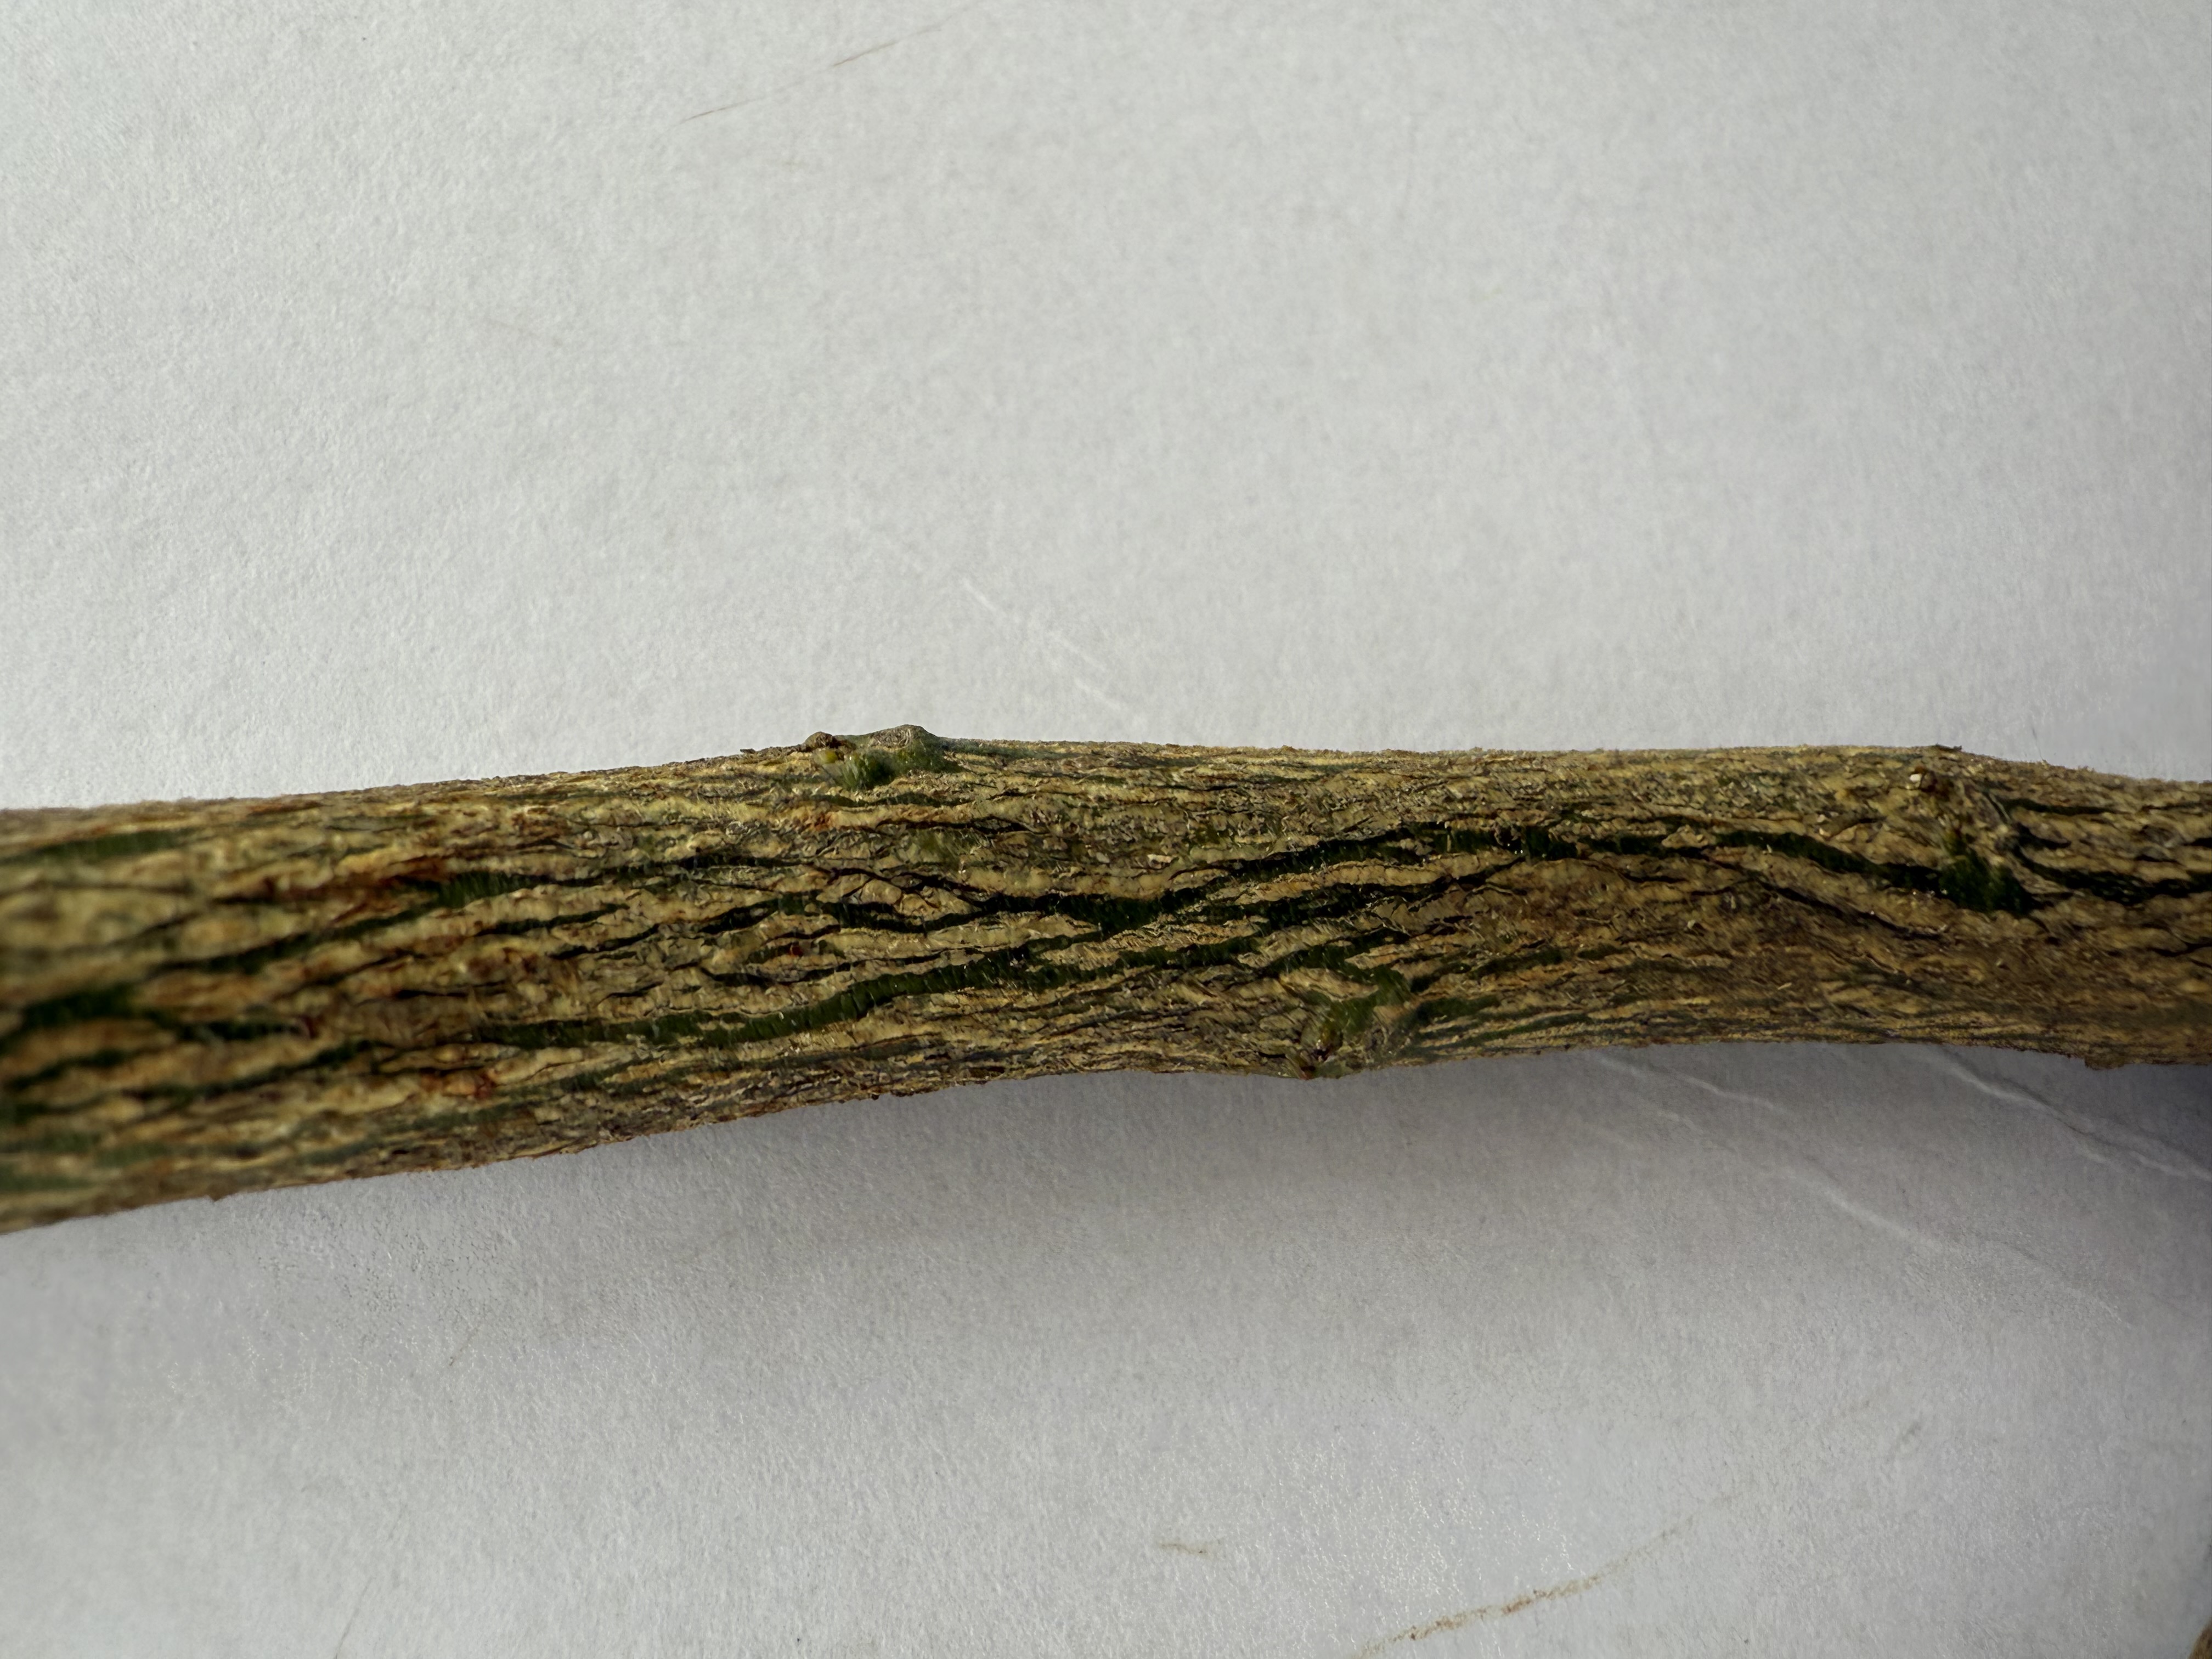
Variety: Kumquat